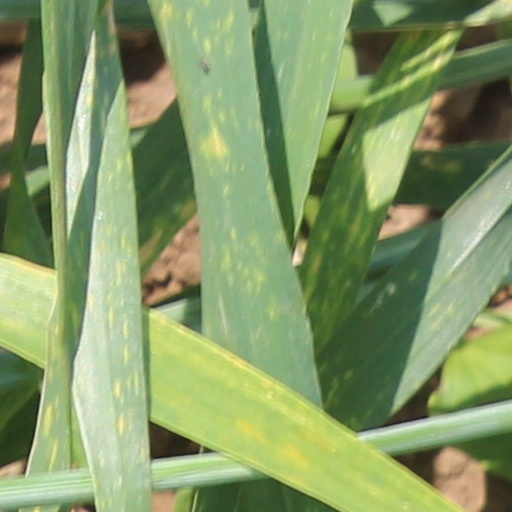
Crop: wheat